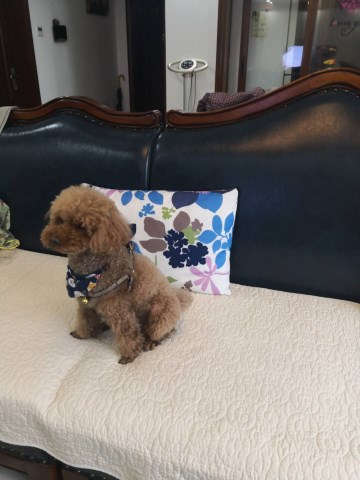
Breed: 7449-n000128-teddy